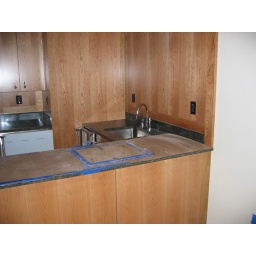
kitchen in luxury box